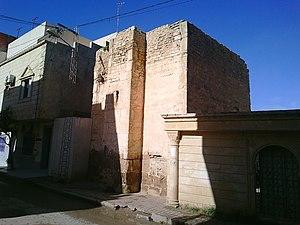
Sidi Helal, Dar Chaabane, Tunisia, 2019
Dar Chaâbane, de son nom complet Dar Chaâbane El Fehri, est une agglomération urbaine de Tunisie située à deux kilomètres au nord-est de Nabeul et formant avec elle une conurbation. Elle est rattachée au gouvernorat du même nom.